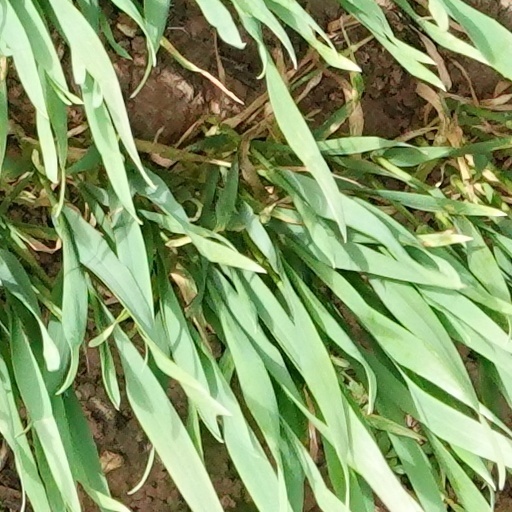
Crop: wheat